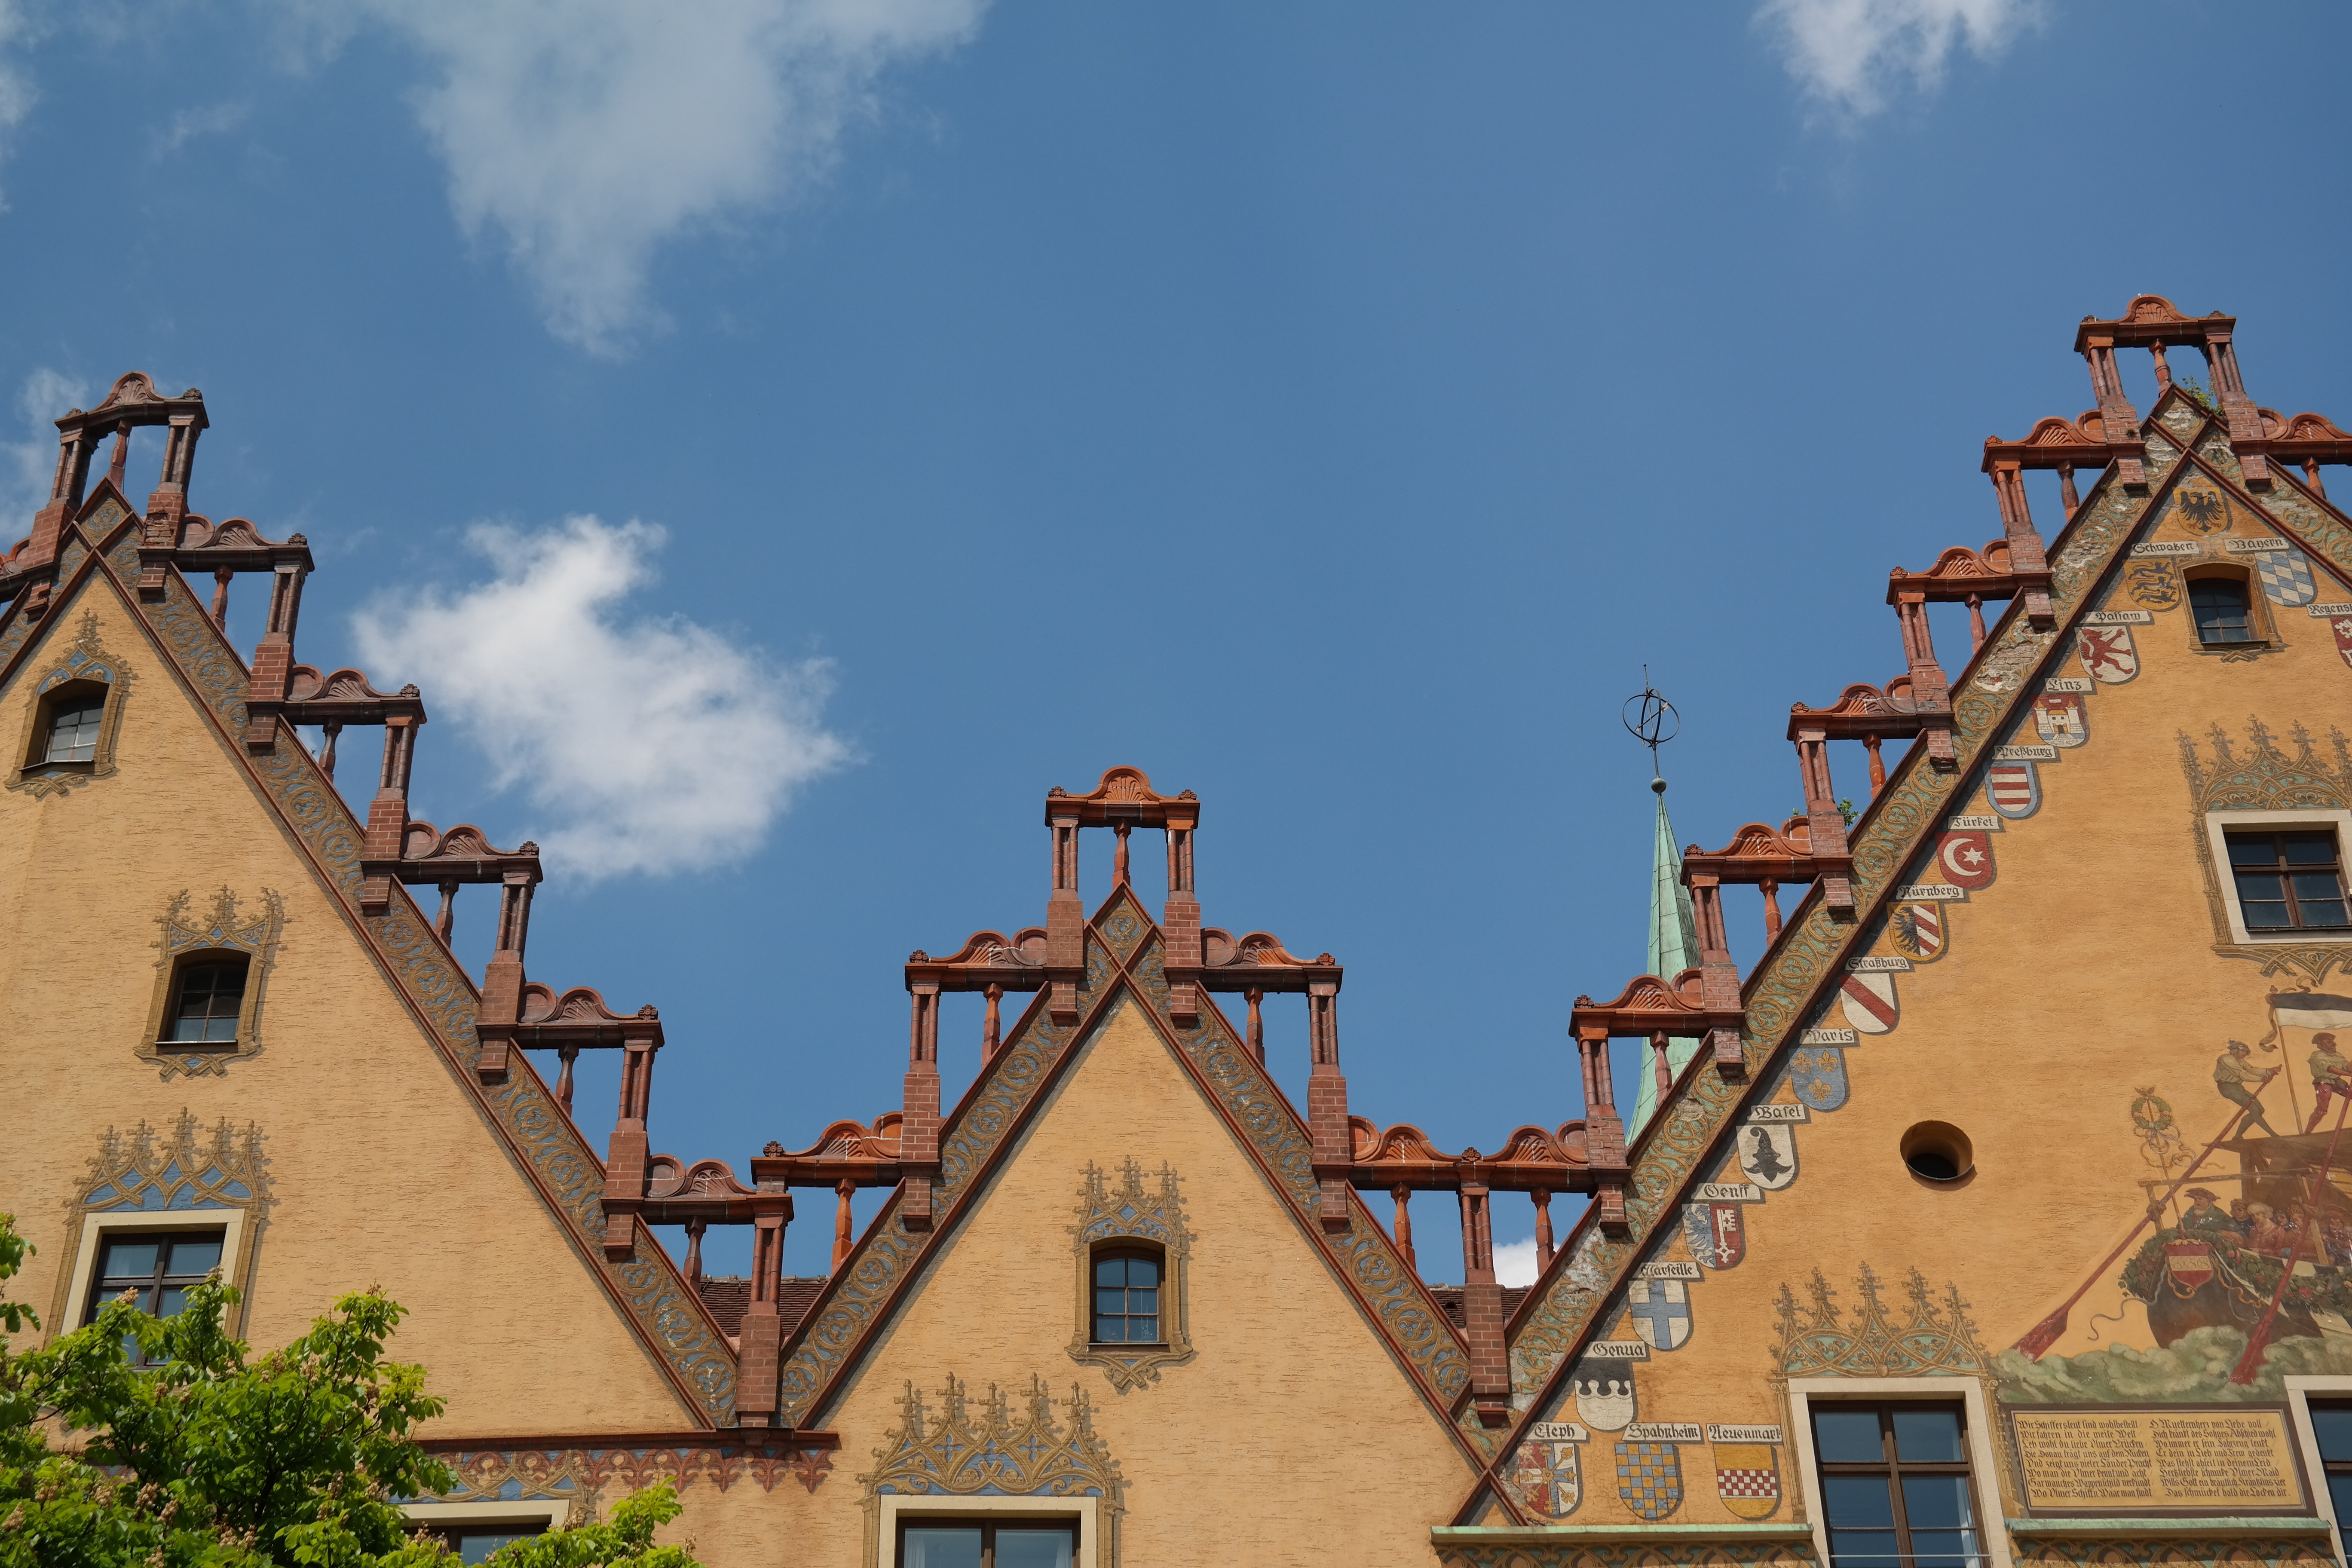
sky, house, town, roof, monument, amusement park, park, facade, yellow, painting, mural, ulm, frescoes, town hall, gable, coat of arms, ulmer hall, early renaissance, urban area, residential area, secco painting